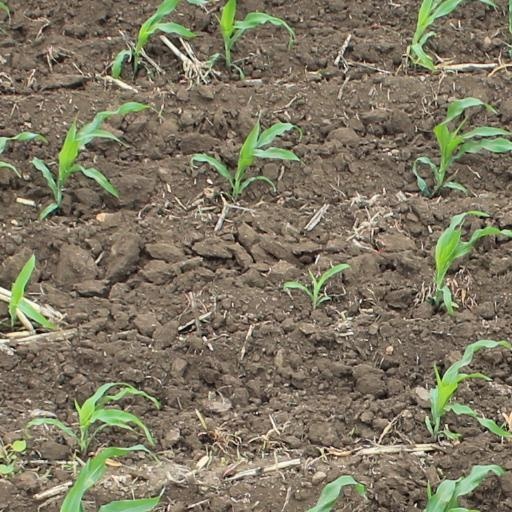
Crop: maize; corn